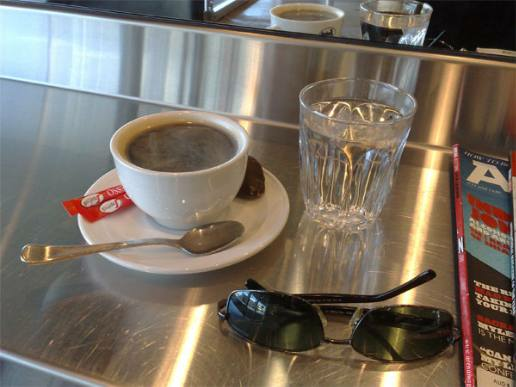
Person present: No